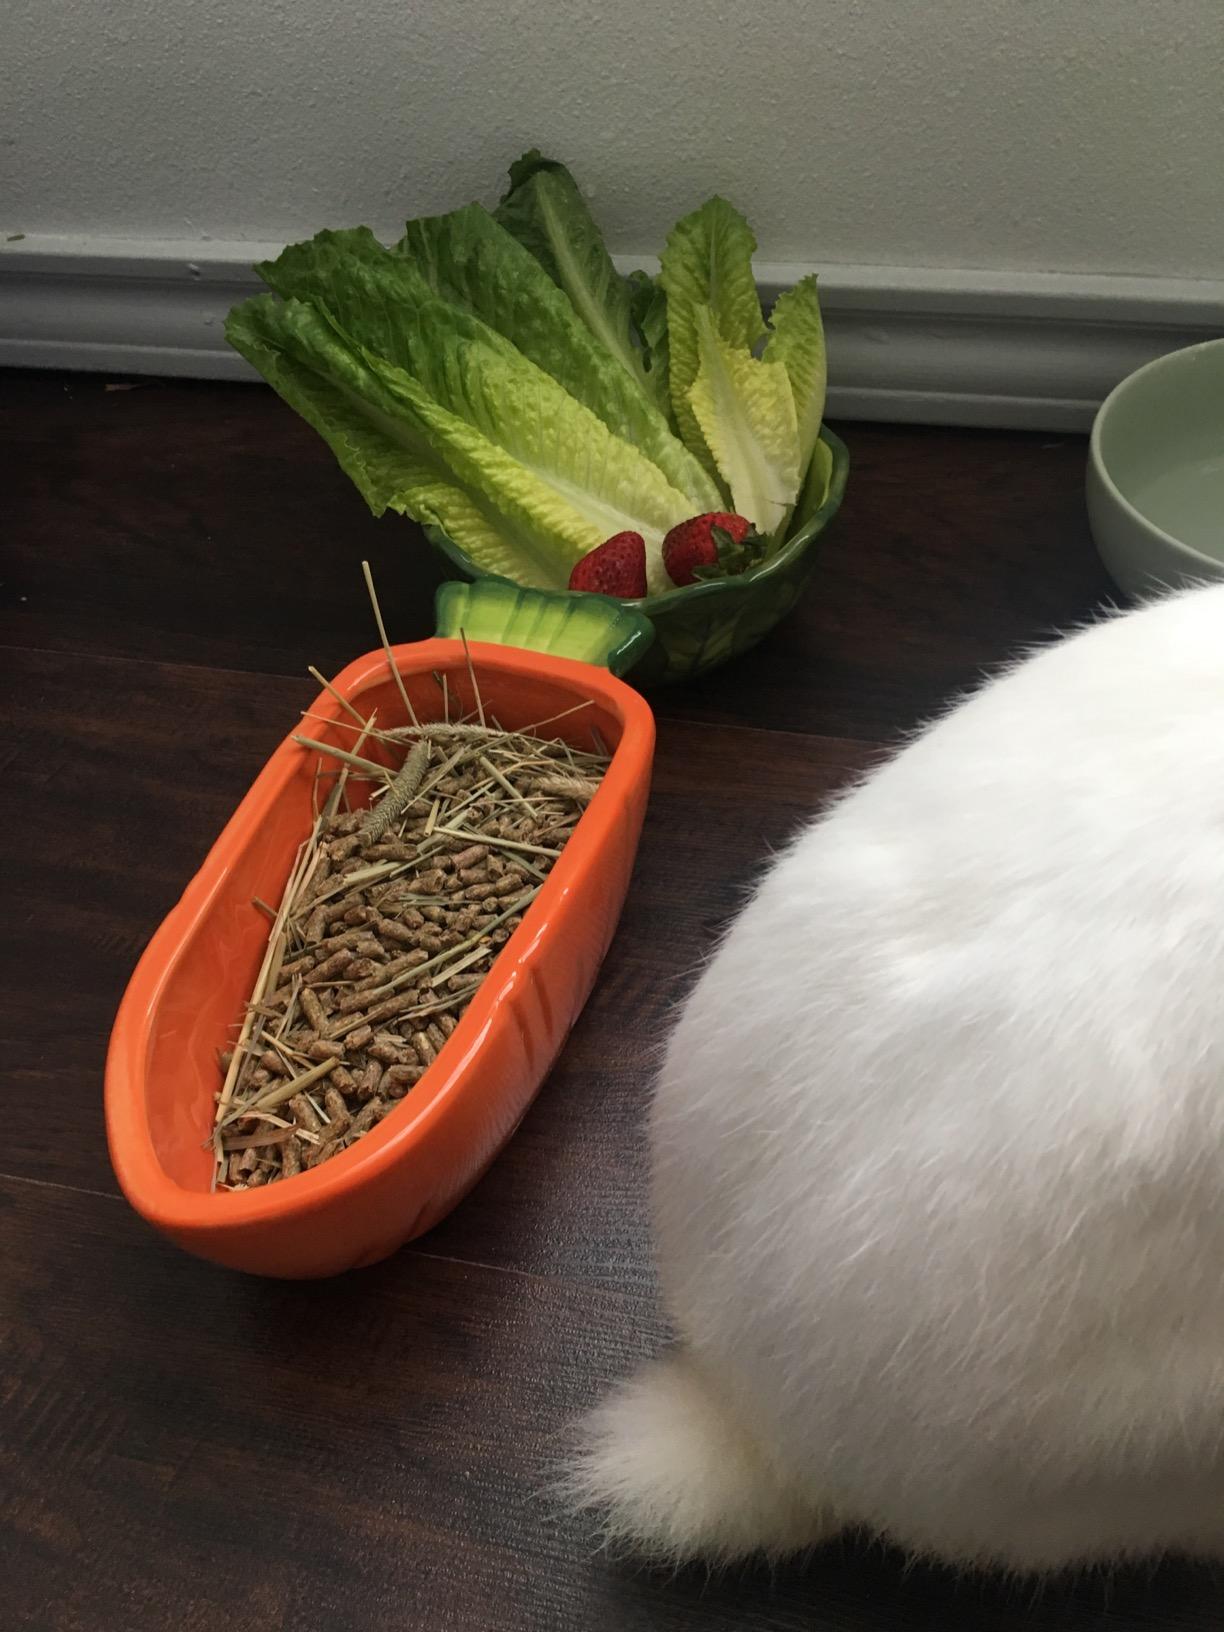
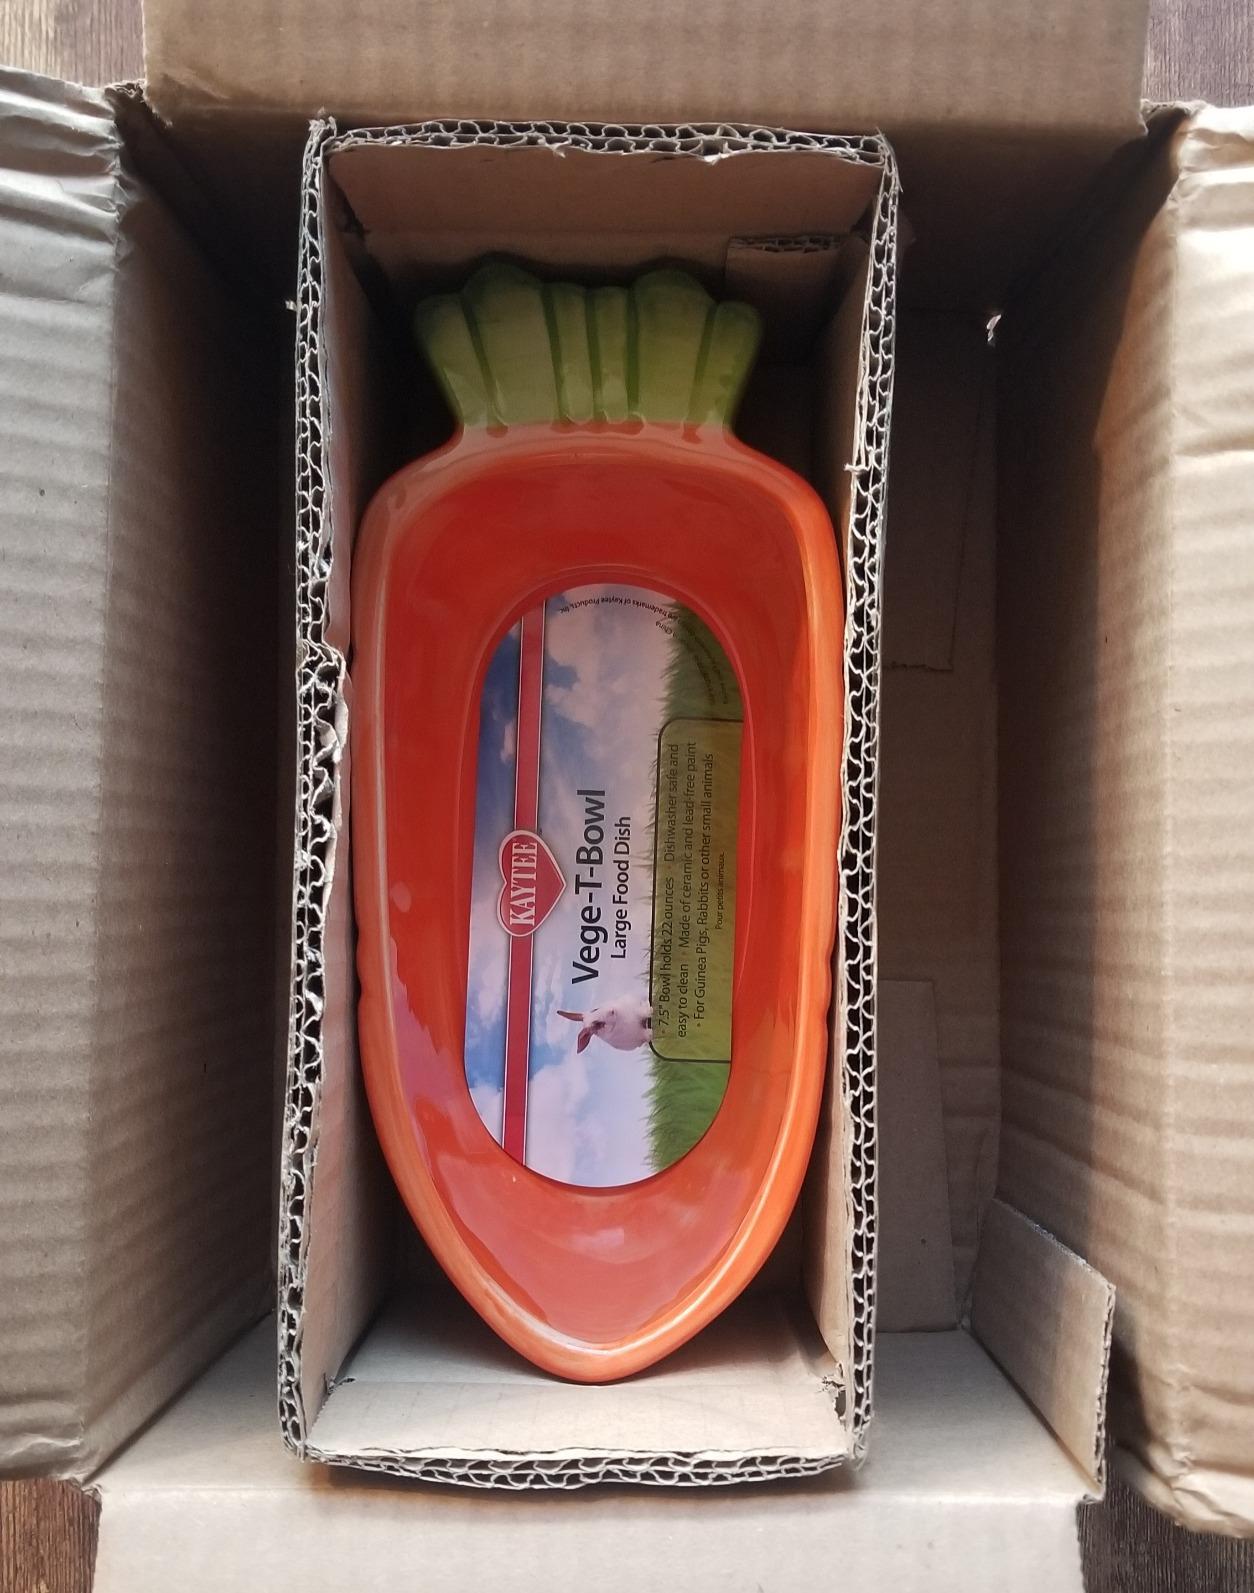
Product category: items_bowl
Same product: yes